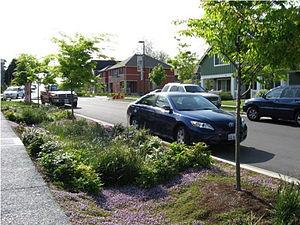
Exemple de bas-côté transformé en noue d'infiltration de l'eau, entre route et trottoir, pouvant aussi avoir une certaines vocation pour la biodiversité, d'abri ou de corridor biologique, éventuellement comme élément d'une trame verte et bleue urbaine, ici à Seattle aux États-Unis
L’écologie urbaine est stricto sensu un domaine de l'écologie qui s'attache à l'étude de l'écosystème : la ville.
Une noue est une sorte de fossé peu profond et large, végétalisé, qui recueille provisoirement de l'eau de ruissellement, soit pour l'évacuer via un trop-plein, soit pour l'évaporer ou pour l'infiltrer sur place permettant ainsi la reconstitution des nappes phréatiques.